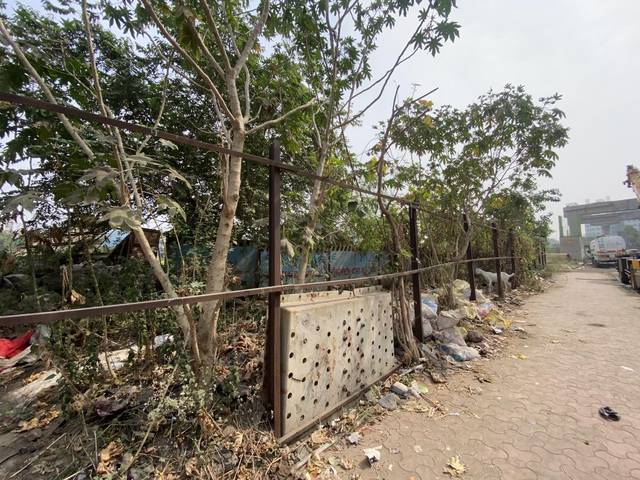
Region: India
Coordinates: 19.073, 72.871